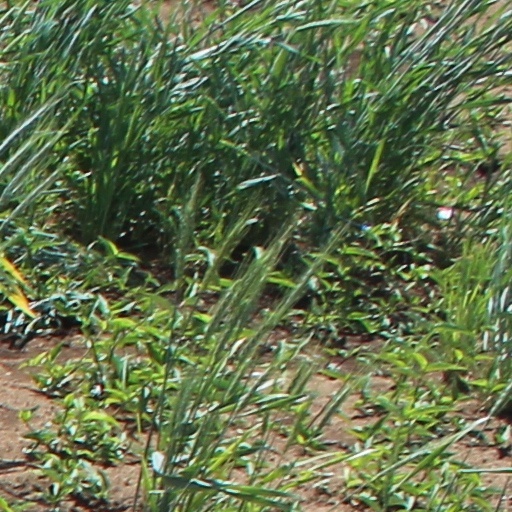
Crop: wheat